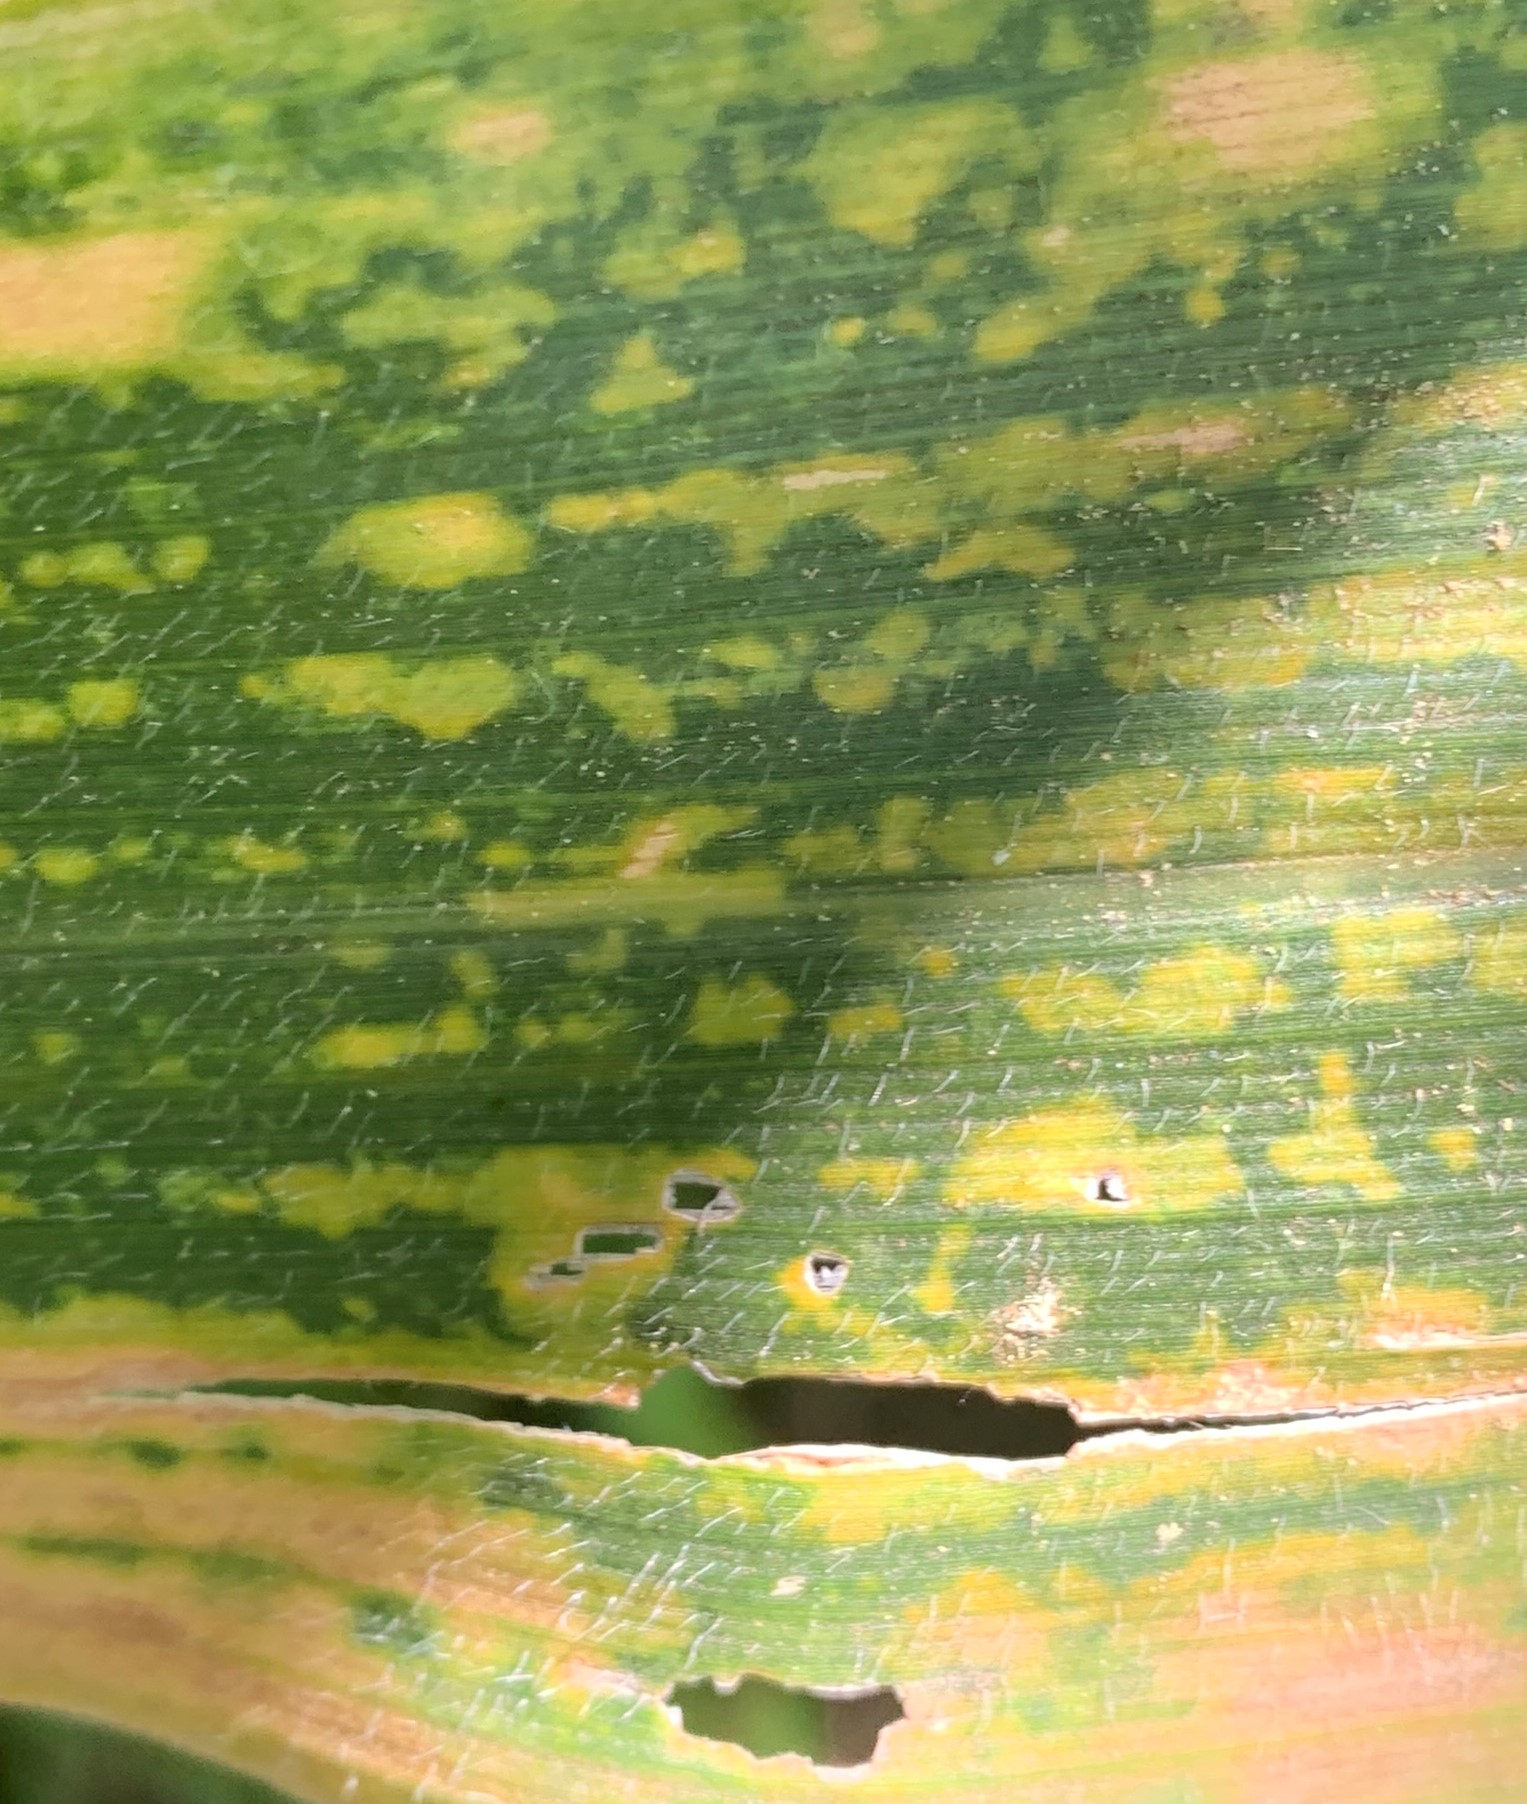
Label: MLN